Morihiro Hosokawa

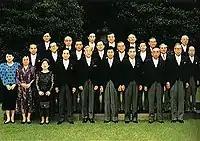
Hosokawa with the Ministers of the Hosokawa Government (at the garden of the Prime Minister's Official Residence on 9 August 1993)

Hosokawa joined the New Frontier Party in 1994 but, following further disputes with Ichiro Ozawa, left in 1997 with four other legislators who formed the short-lived From Five party. In 1998, From Five merged into the Good Governance Party, which itself merged into the Democratic Party of Japan (DPJ) later that year.